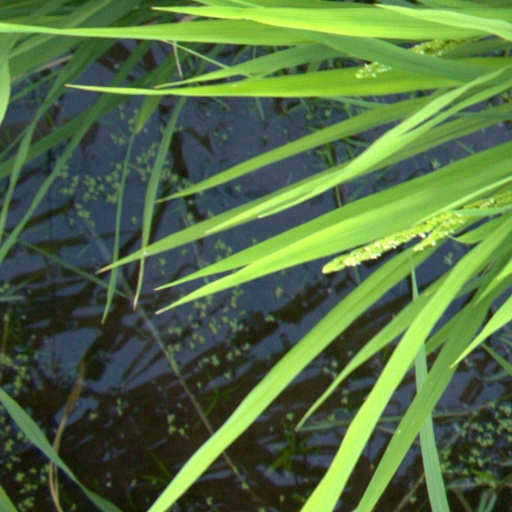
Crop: rice